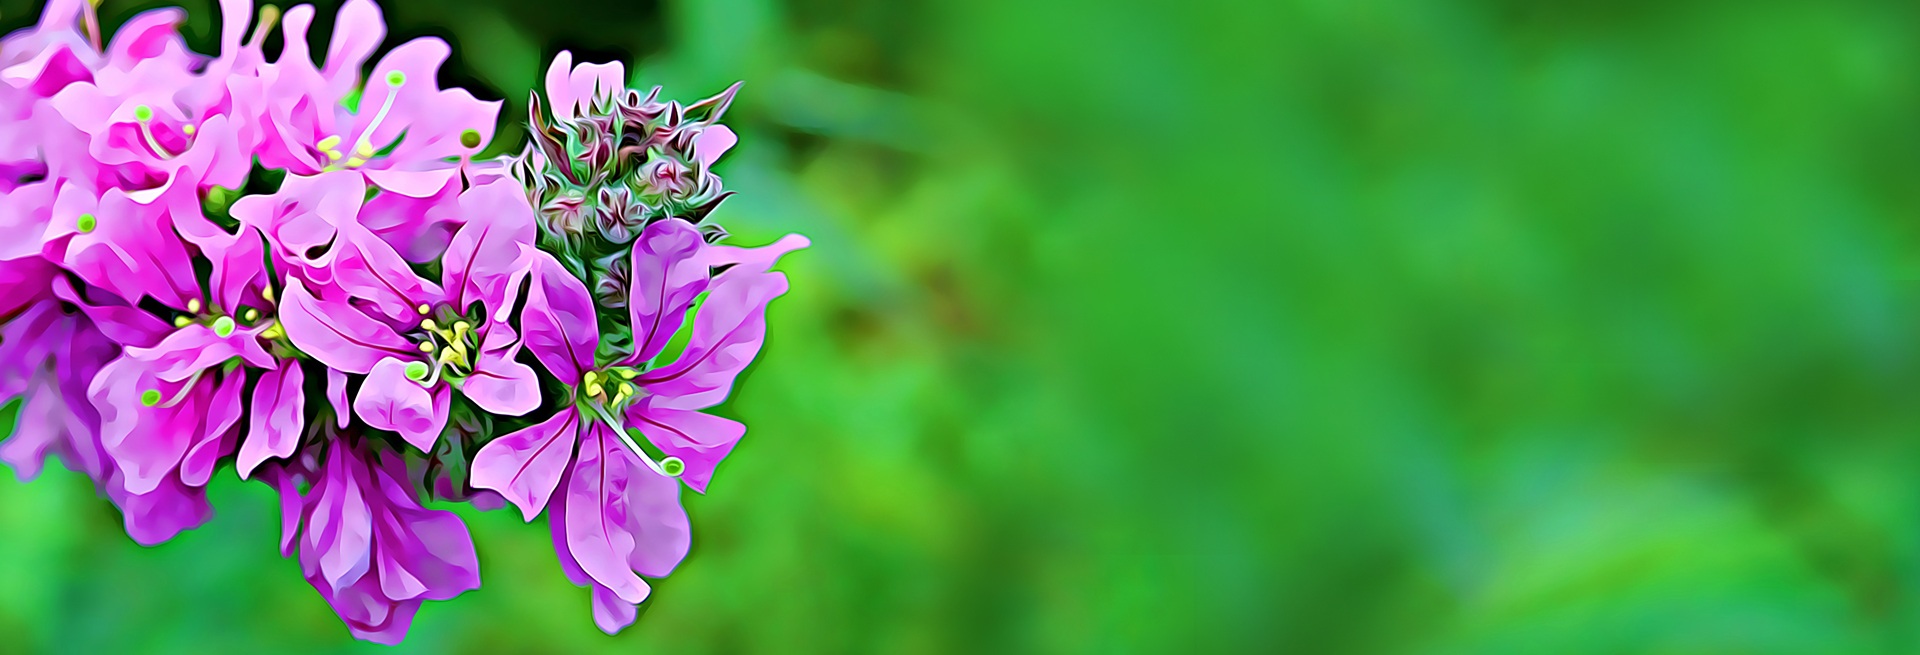
nature, grass, blossom, plant, photography, meadow, leaf, flower, purple, petal, green, banner, botany, flora, wildflower, close up, digital, graphics, macro photography, flowering plant, plant stem, land plant